American Lion (book)

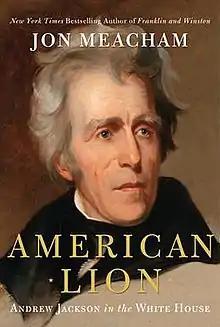

American Lion: Andrew Jackson in the White House is a 2008 biography of Andrew Jackson, the seventh President of the United States, written by Jon Meacham. It won the 2009 Pulitzer Prize for Biography, with the prize jury describing it as "an unflinching portrait of a not always admirable democrat but a pivotal president, written with an agile prose that brings the Jackson saga to life".